Ahmed Mekky (CEO)

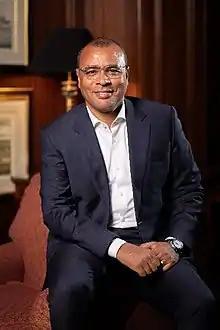
Ahmed Mekky Chairman and CEO "Benya" Group And President of Fiber Connect Council MENA

Ahmed Mekky (Arabic: أحمد مكي, (born in 1972), is an Egyptian entrepreneur, Chairman, and CEO of Benya Group, a digital solutions and ICT infrastructure provider in Egypt, Middle East and Africa regions.